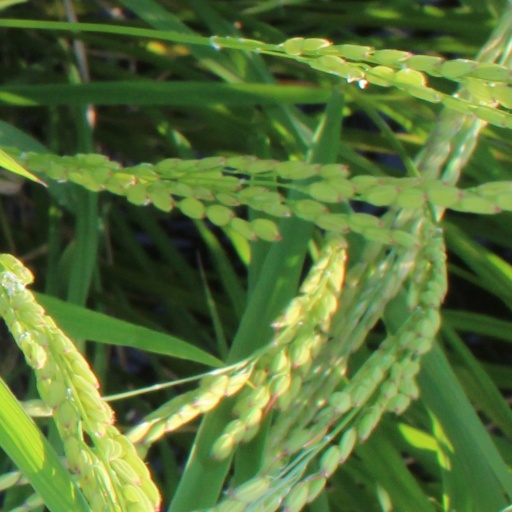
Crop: rice